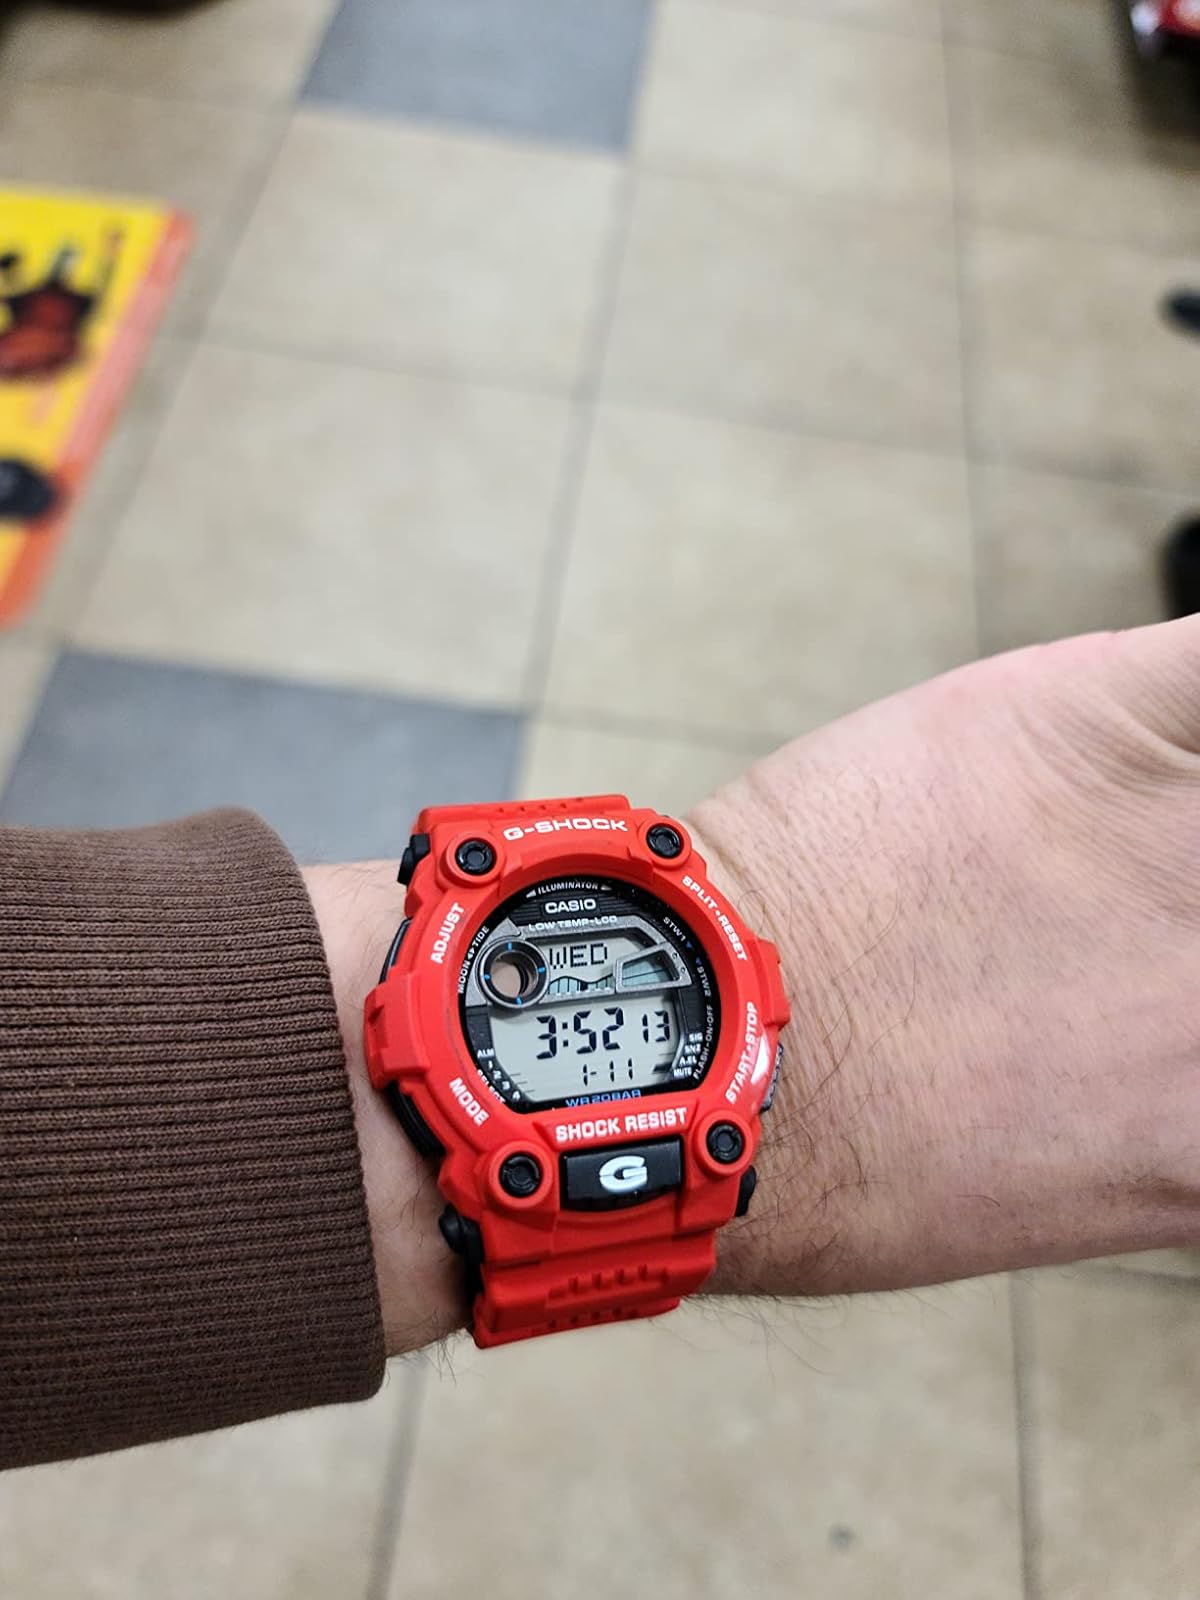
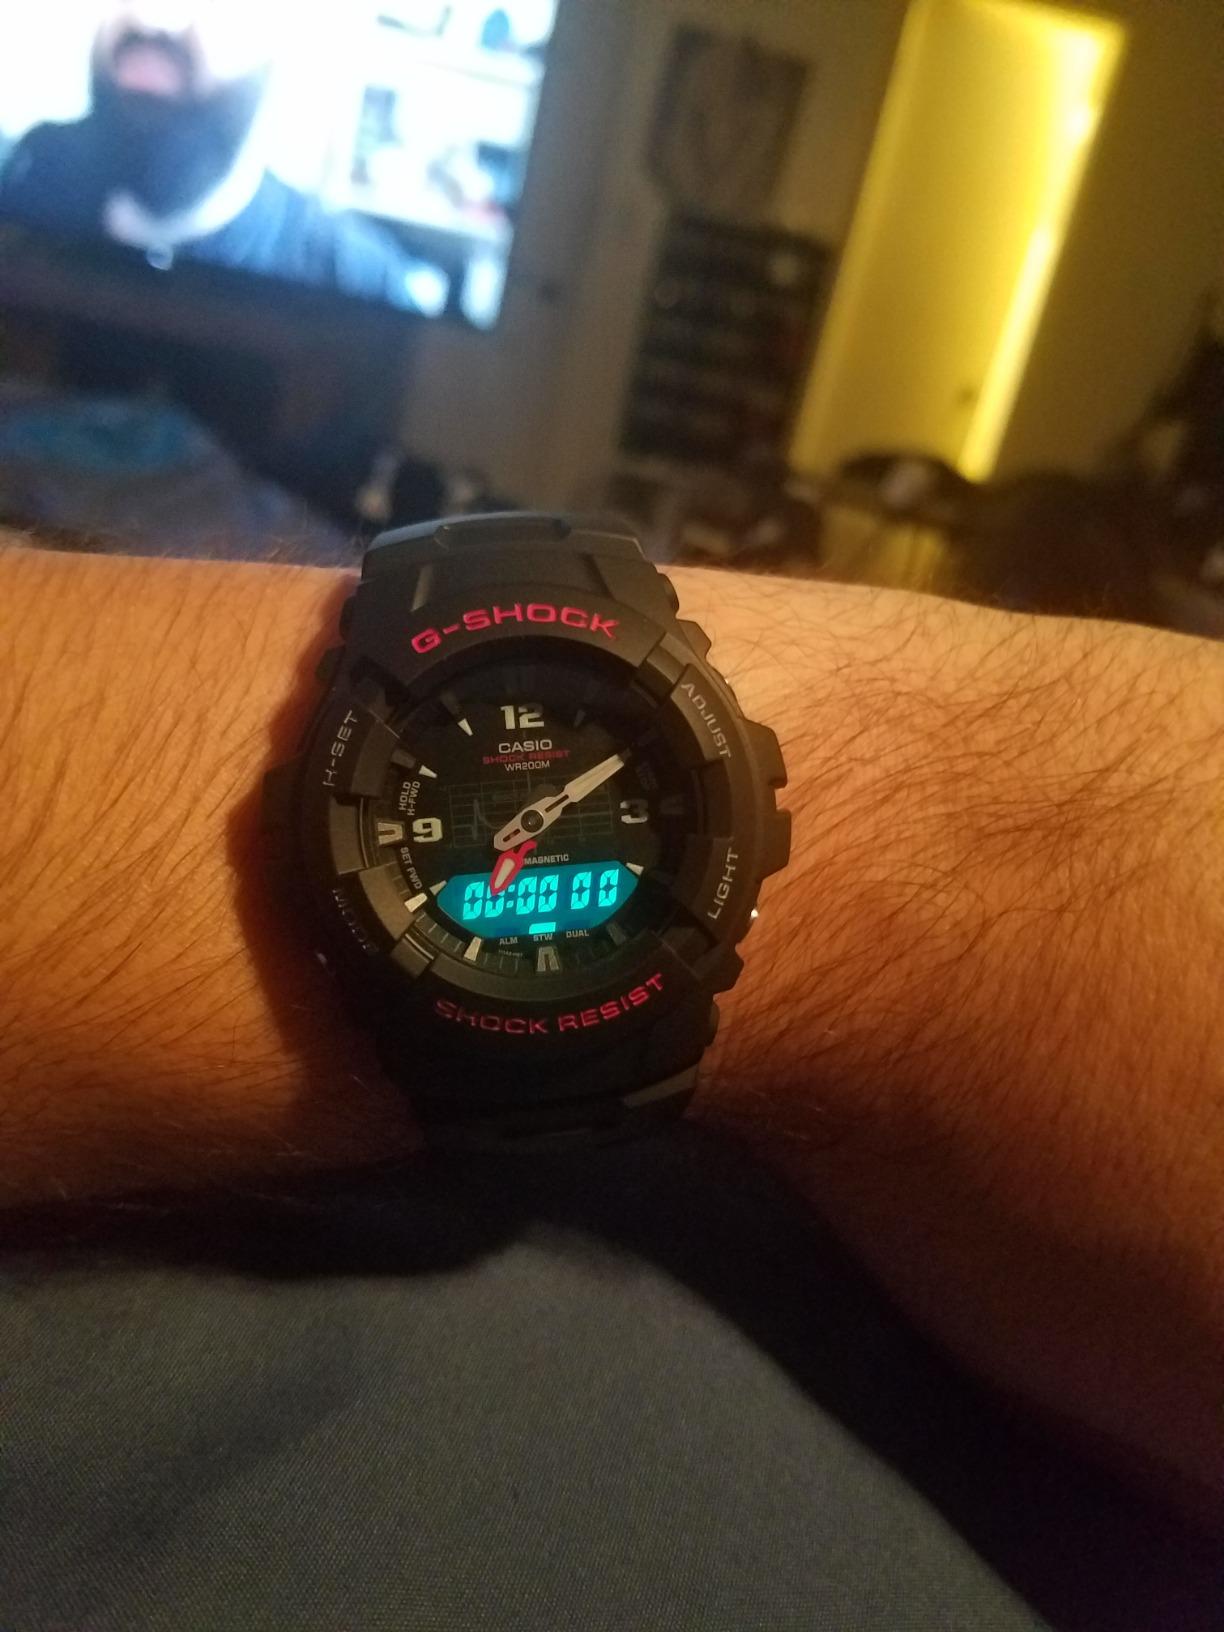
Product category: accessories_watch
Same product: no